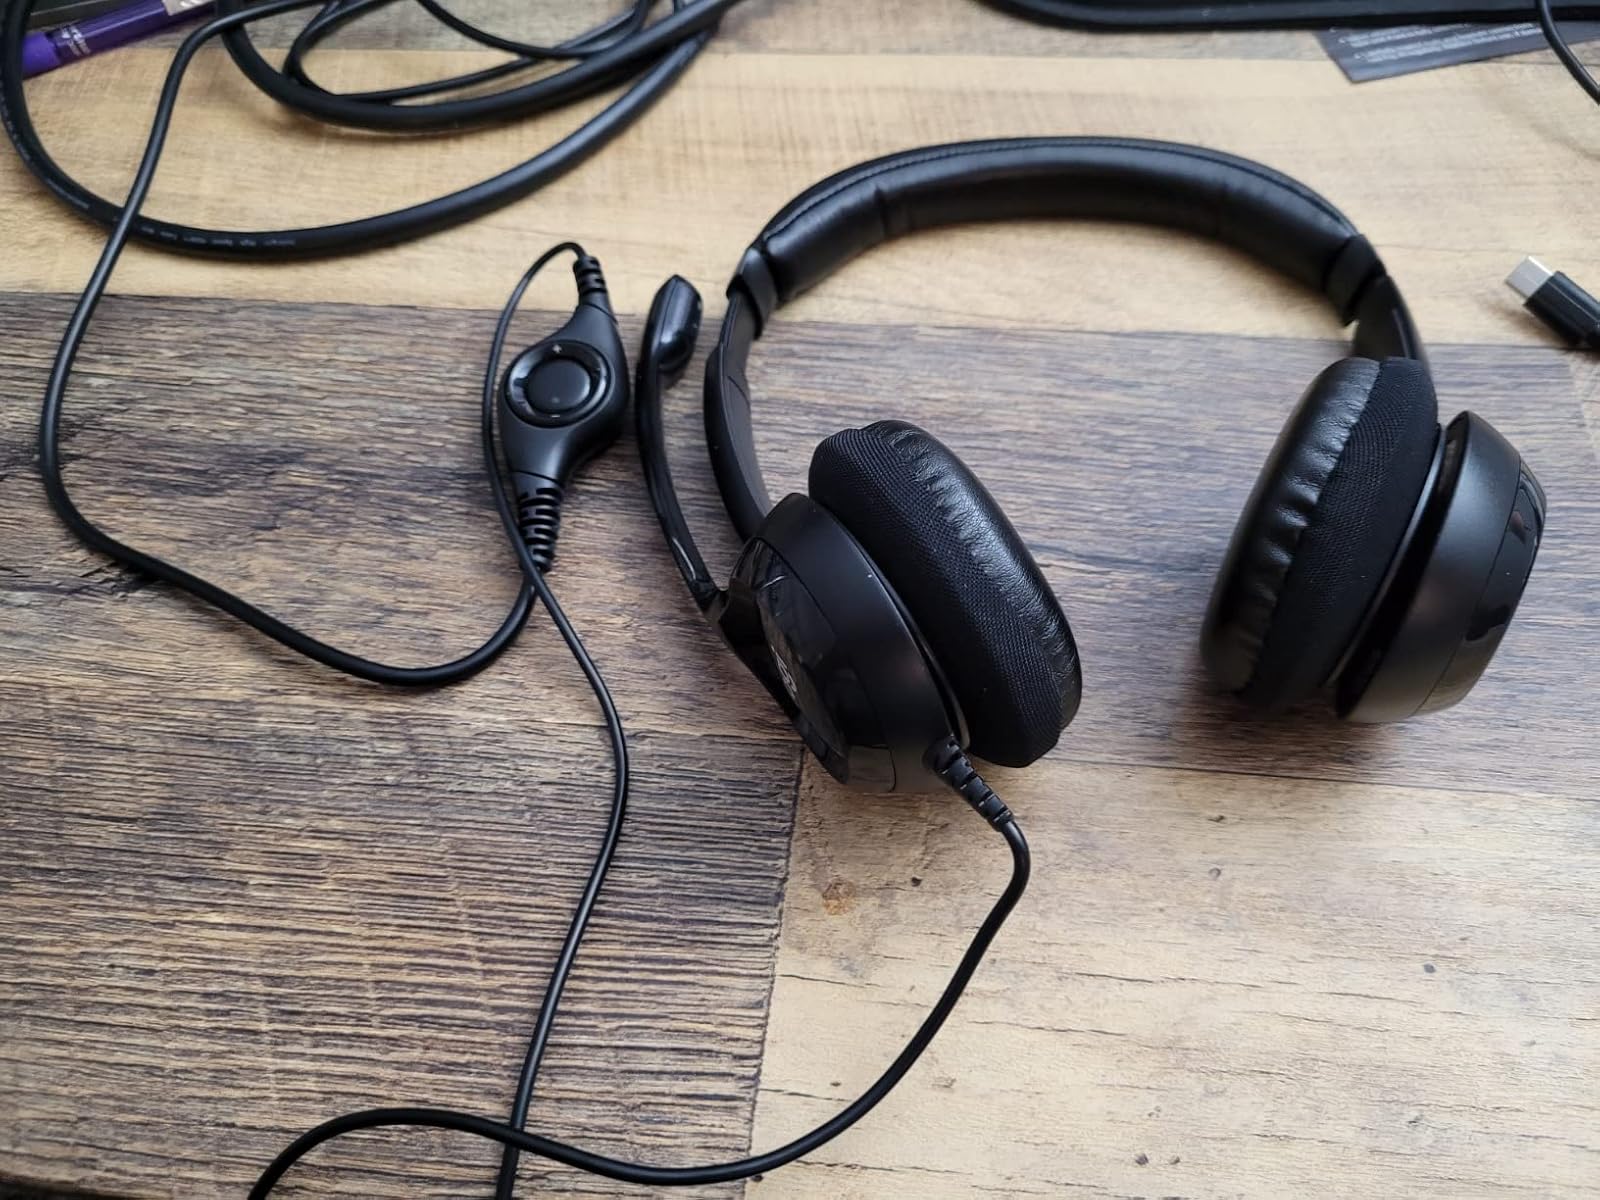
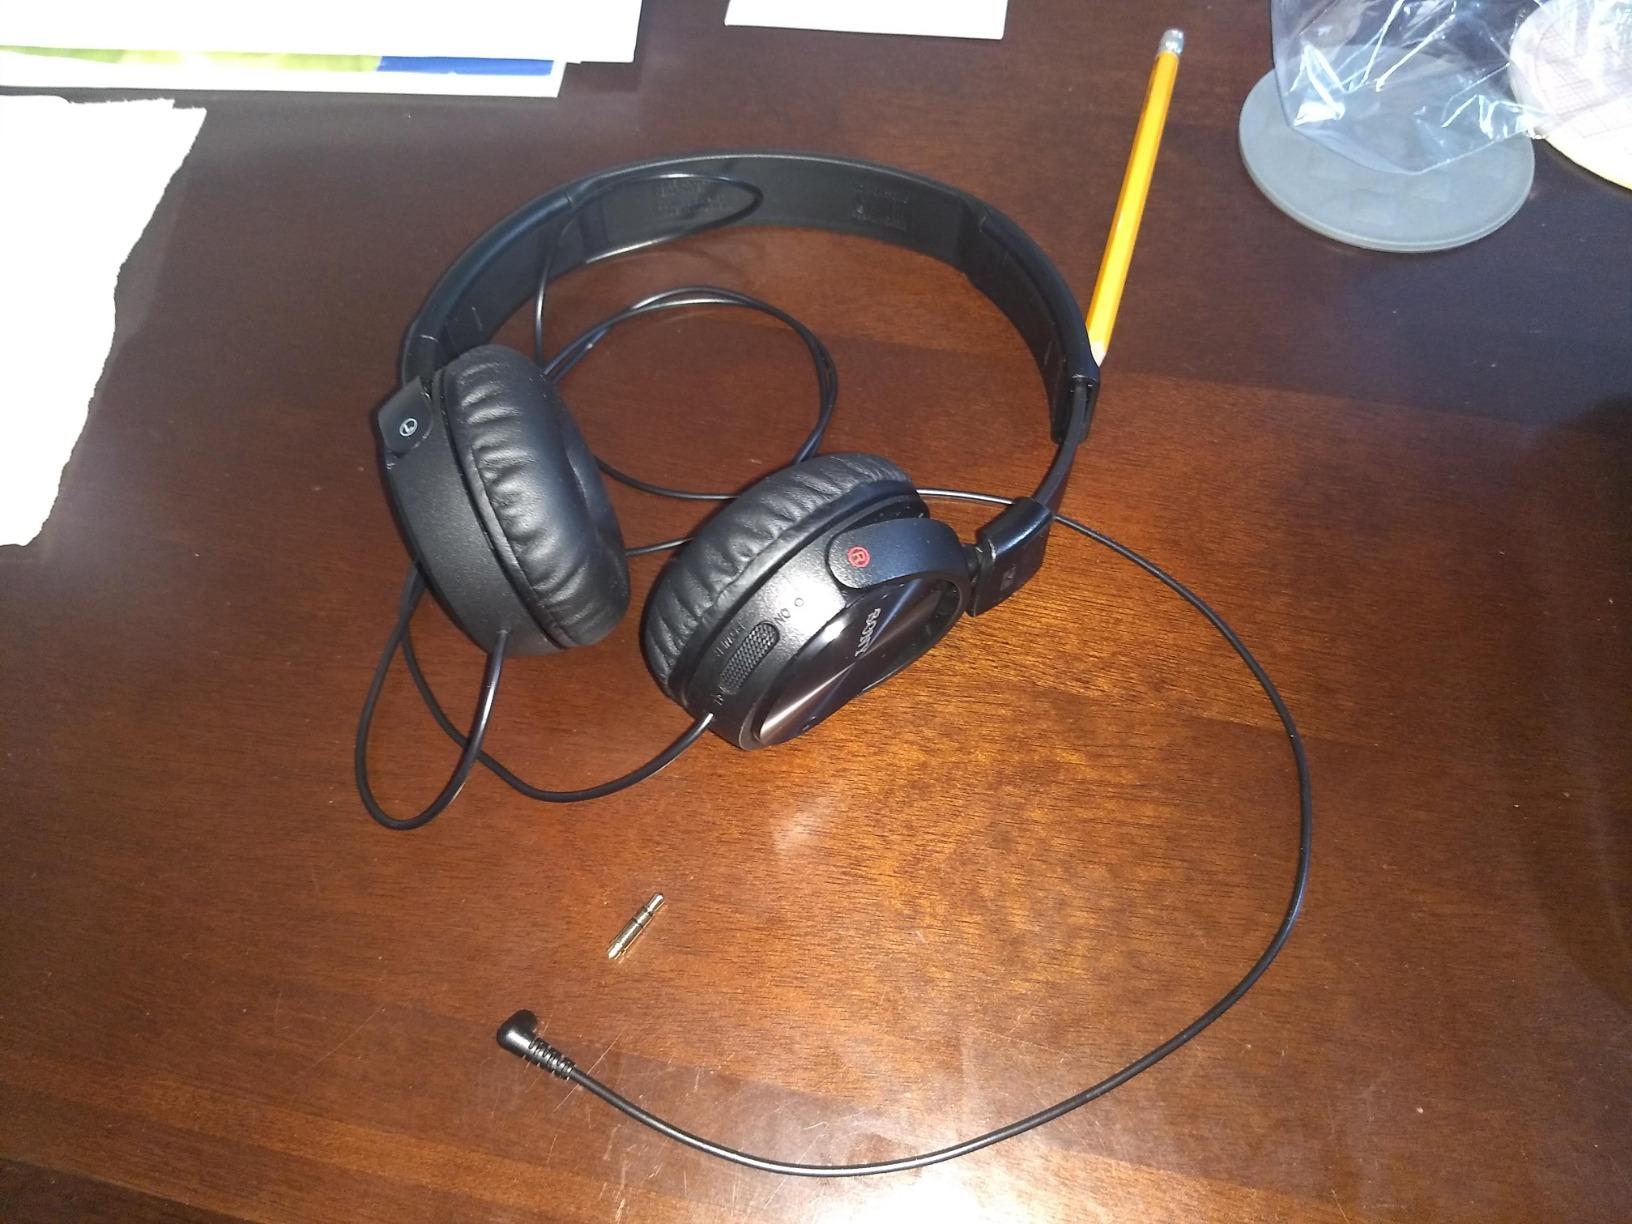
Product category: headphones
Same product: no